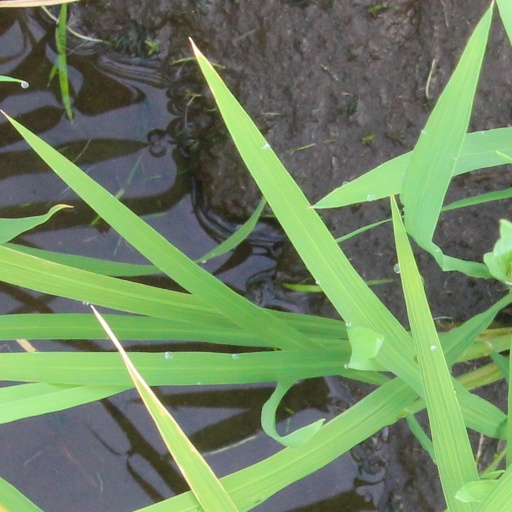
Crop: rice